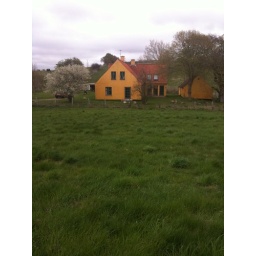
Mads' cute "little" house in the country